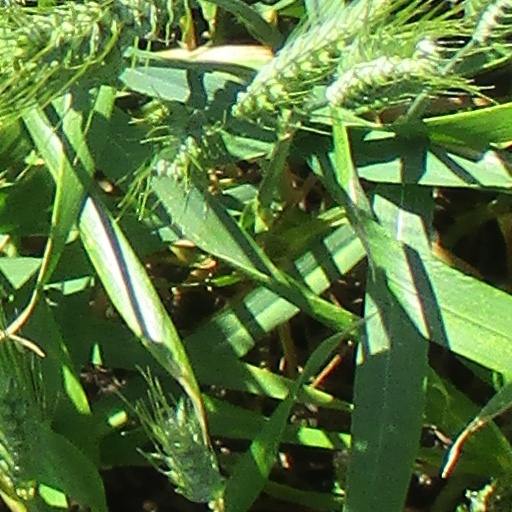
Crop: wheat